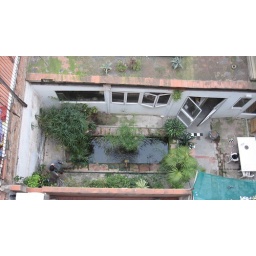
Courtyard seen from the balcony. There are are orange fish in the pond. Some kind of artist or artists are living in the shed.